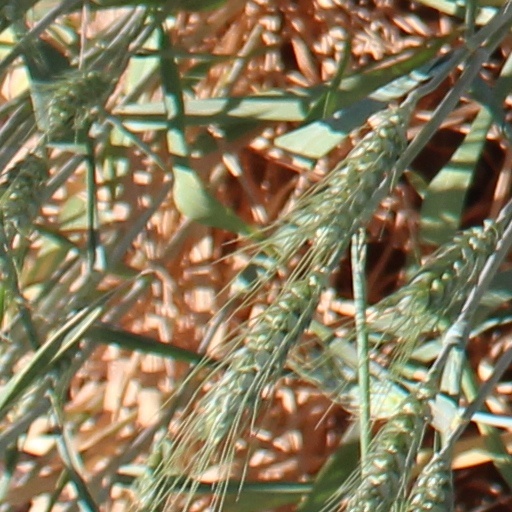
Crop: wheat